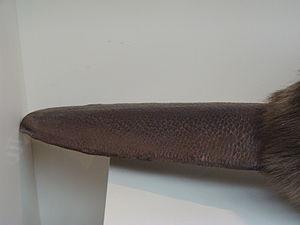
Castor est le nom vernaculaire donné à certaines espèces de rongeurs de plusieurs familles distinctes. En effet ces gros rongeurs ne font pas tous partie du genre Castor bien que leur aspect ou leurs habitudes aquatiques puissent le laisser penser.